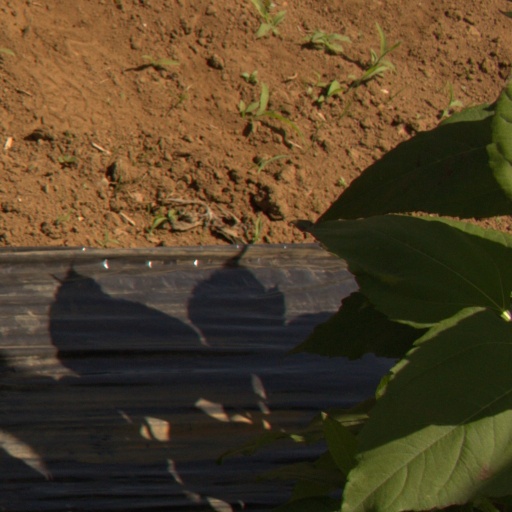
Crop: Jerusalem artichoke